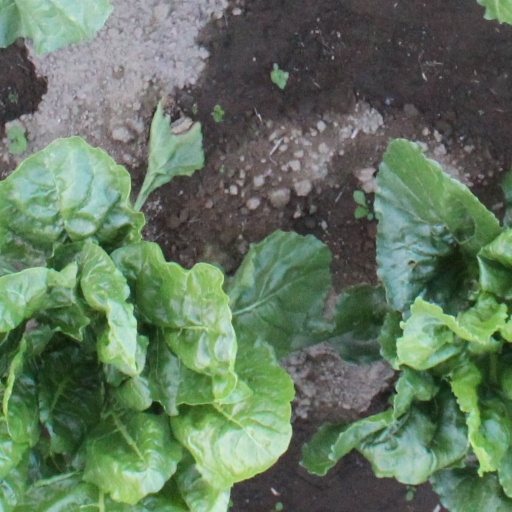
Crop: sugar beet